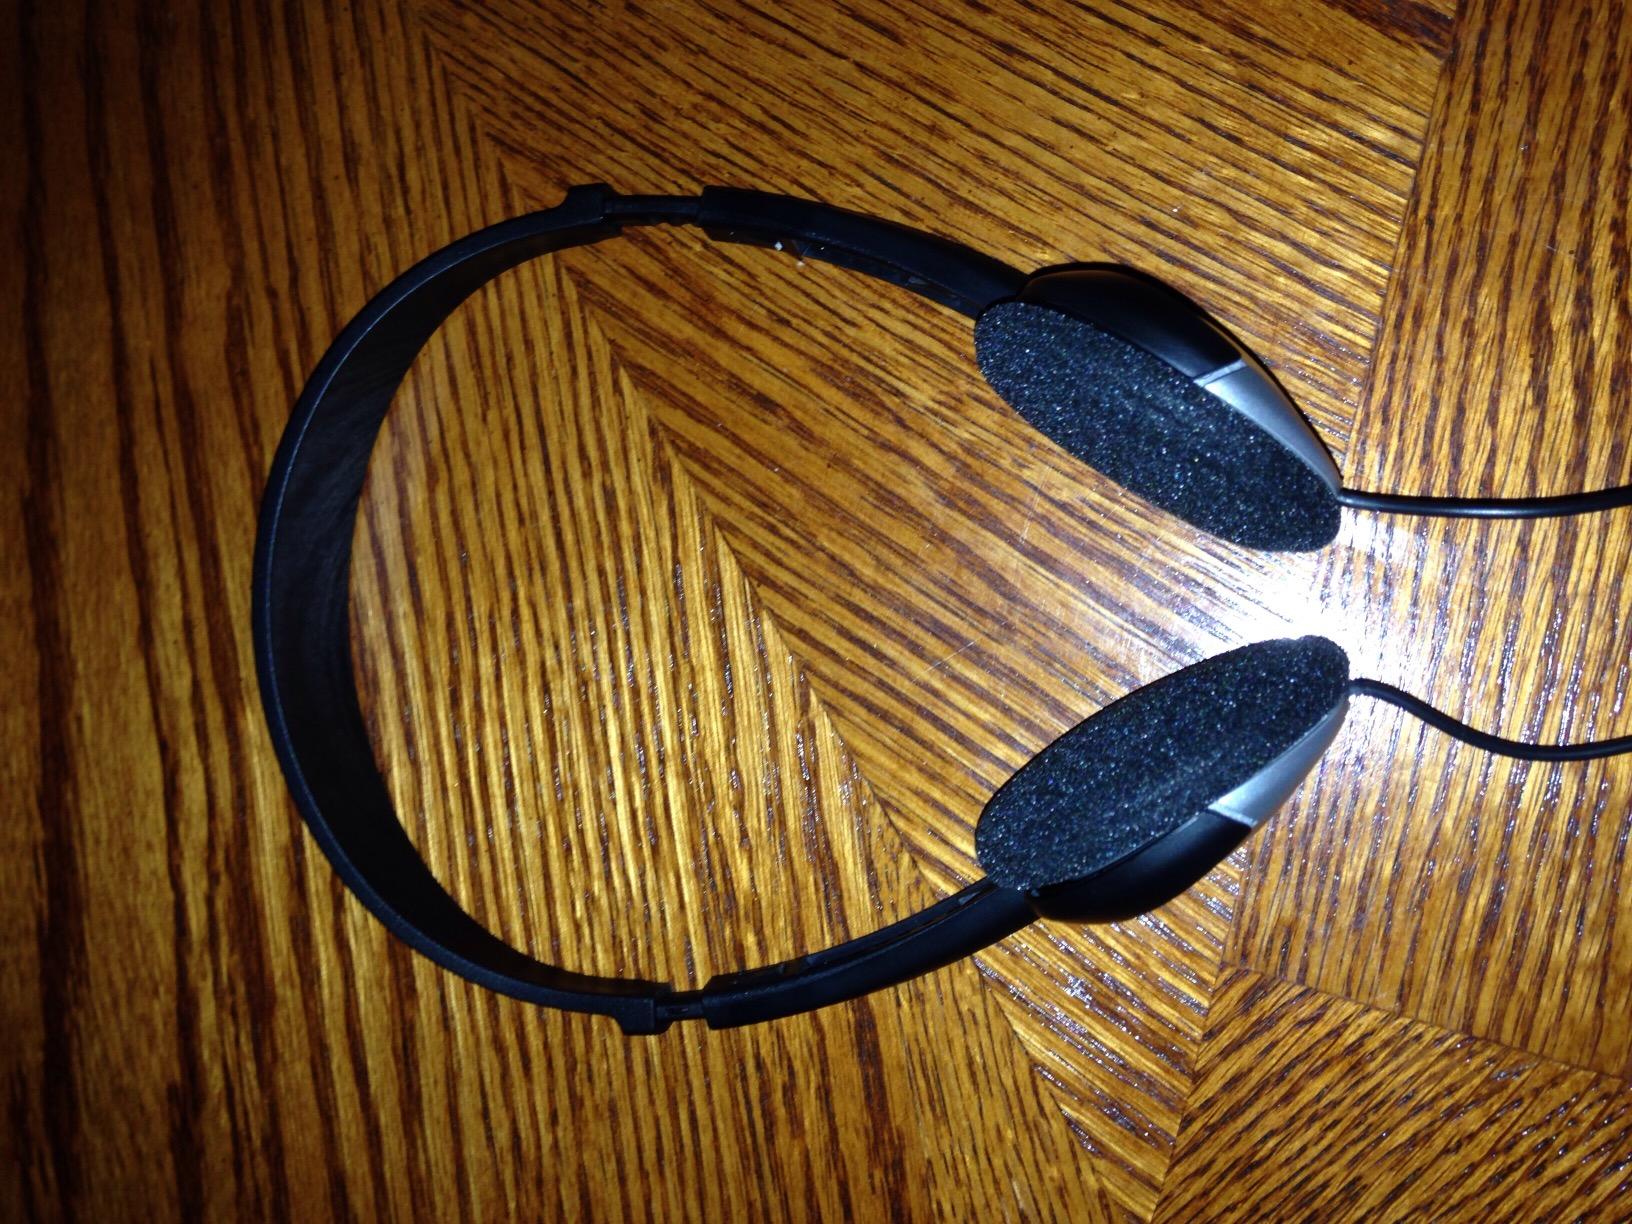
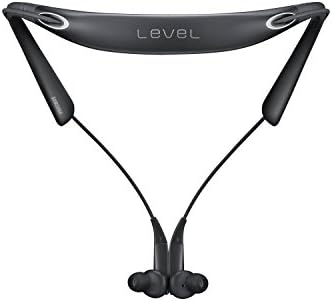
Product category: headphones
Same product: no